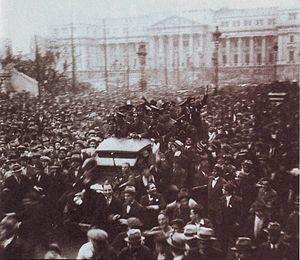
Le coup d’État de 1930 est le coup d’État exécuté le 6 septembre 1930 en Argentine par un groupe de militaires sous la direction du général José Félix Uriburu et visant à renverser le régime constitutionnel du président élu Hipólito Yrigoyen et à lui substituer une dictature militaire. La période dictatoriale civico-militaire dont ce coup d’État fut le prélude, et qui sera plus tard surnommée Décennie infâme, se caractérisera par la pratique systématique de la fraude électorale, appelée fraude patriotique, par la persécution des opposants politiques, et par de nombreux cas de corruption qui scandaliseront l’opinion publique argentine.